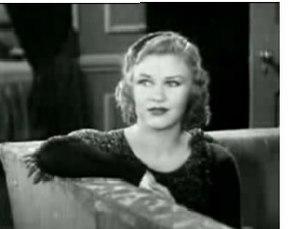
Le Treizième Invité est un film américain réalisé par Albert Ray, sorti en 1932.